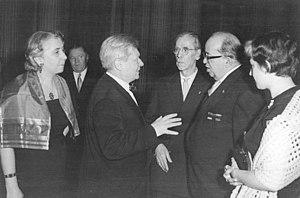
Sergueï Vladimirovitch Obraztsov, né le 22 juin 1901 à Moscou et mort le 8 mai 1992 à Moscou, était un marionnettiste soviétique qui eut une influence importante : il étudia dans les années 1920 de nouvelles formes d’expression avec la volonté de transposer et de styliser, dans le souci d’affirmer l’originalité de cet art. Sa collection de marionnettes, l'une des plus grandes au monde, est maintenant hébergée par le Théâtre de marionnettes Obraztsov.